Beshalach

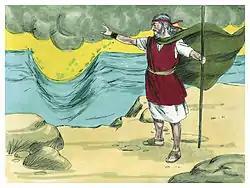
Moses Held Out His Hand Over the Sea (1984 illustration by Jim Padgett, courtesy of Distant Shores Media/Sweet Publishing)

The midrash taught that the six days of darkness occurred in Egypt, while the seventh day of darkness was a day of darkness of the sea, as Exodus 14:20 says: "And there was the cloud and the darkness here, yet it gave light by night there." So God sent clouds and darkness and covered the Egyptians with darkness, but gave light to the Israelites, as God had done for them in Egypt. Hence Psalm 27:1 says: "The Lord is my light and my salvation." And the midrash taught that in the Messianic Age, as well, God will bring darkness to sinners, but light to Israel, as Isaiah 60:2 says: "For, behold, darkness shall cover the earth, and gross darkness the peoples; but upon you the Lord will shine."